1987 McDonald's Open

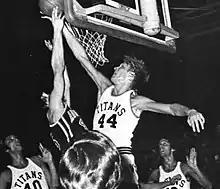
Jack Sikma starred in the first McDonald's Open in 1987 for Milwaukee Bucks.

Milwaukee Bucks: Jack Sikma, Randy Breuer, Paul Pressey, Terry Cummings, Jerry Reynolds - Charles Davis, Pace Mannion, JJ Weber, Paul Mokeski, Keith Smith, John Stroeder, Bob McCann, Dudley Bradley, Winston Garland. Coach: Del Harris